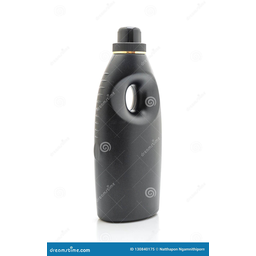
Label: plastic